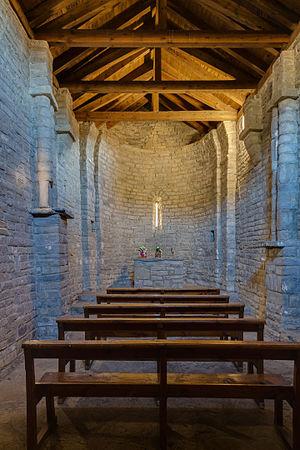
L’église Saint-Jean ou Saint-Jean-Baptiste de Busa se trouve sur la route entre Oliván et Lárrede, sur la commune de Biescas, dans la comarque du Serrablo. Elle a peut-être été l'église paroissiale d'un village médiéval disparu par la suite, mais elle n'est mentionnée ni comme église paroissiale ni comme église annexe d'une autre église paroissiale dans les sources écrites. Elle se trouve aujourd'hui au milieu d'un champ.